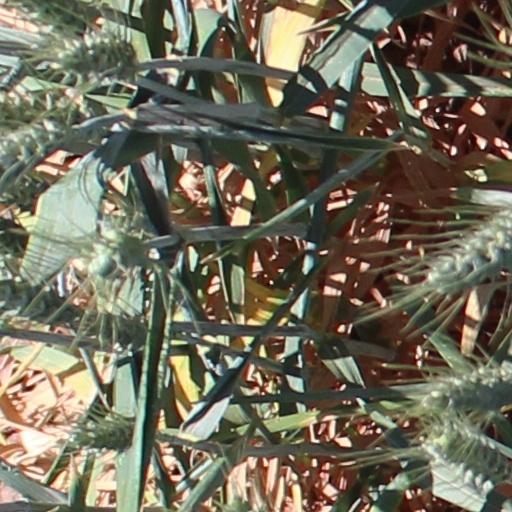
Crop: wheat